Chal Mera Putt 3

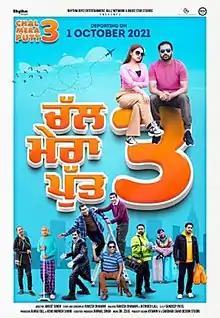
First look poster

Chal Mera Putt 3 is a 2021 Indian Punjabi-language comedy-drama film directed by Janjot Singh. It is a direct sequel to 2020 film "Chal Mera Putt 2". The film is produced by Karaj Gill under Rhythm Boyz Entertainment and by Ashu Munish Sahni under Omjee Star Studios. It stars Amrinder Gill, and Simi Chahal in lead roles. The film revolves around Punjabis trying hard to make a living in a foreign land. The film also stars Iftikhar Thakur, Nasir Chinyoti, Akram Udas, Zafri Khan, Gurshabad, Hardeep Gill, Rup Khatkar, Sajan Abbas and Ruby Anam in supporting roles.